Abdul Razzaq Baloch (journalist)

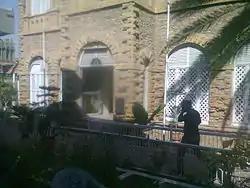
Protests were held at the Karachi Press Club.

Abdul Razzaq left the "Daily Tawar", which is known for its coverage of conflicts happening between rival groups along with the government, after a fellow journalist was found dead after going missing.